Roehampton

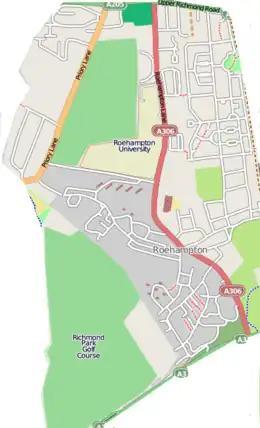
Map of Roehampton, excluding Roehampton/Putney Vale to the south

Roehampton is an area in southwest London, sharing its SW15 postcode with neighbouring Putney and Kingston Vale, and takes up a far western strip, running north to south, in the London Borough of Wandsworth. It contains a number of large council house estates and is home to the University of Roehampton.